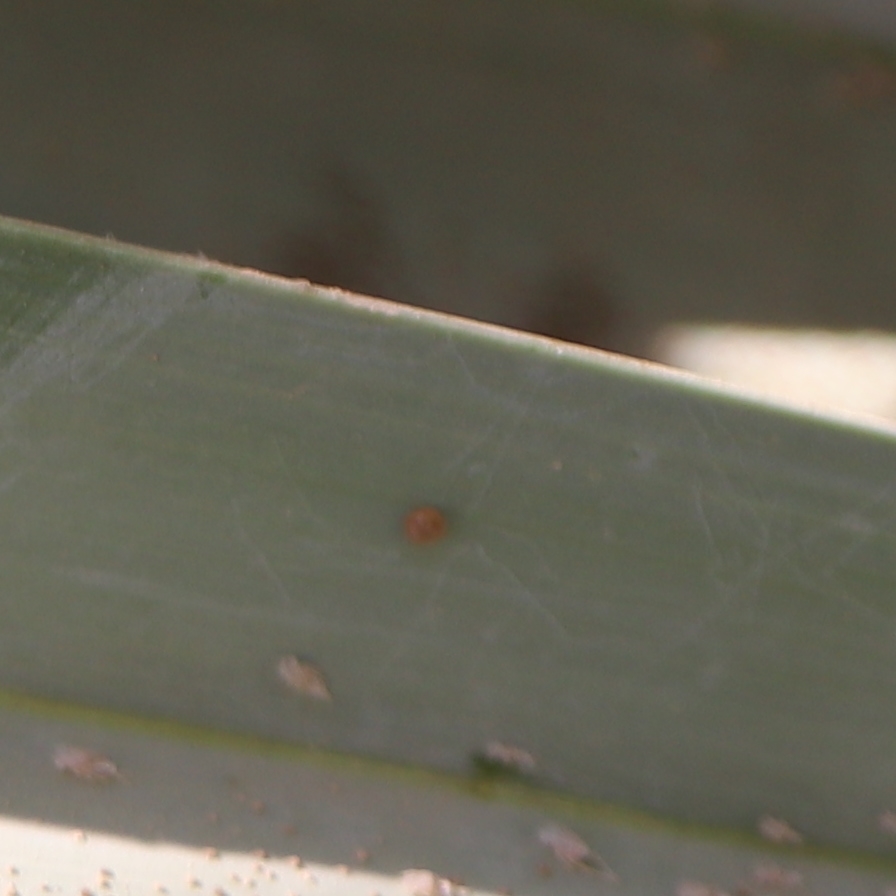
Label: Dubas